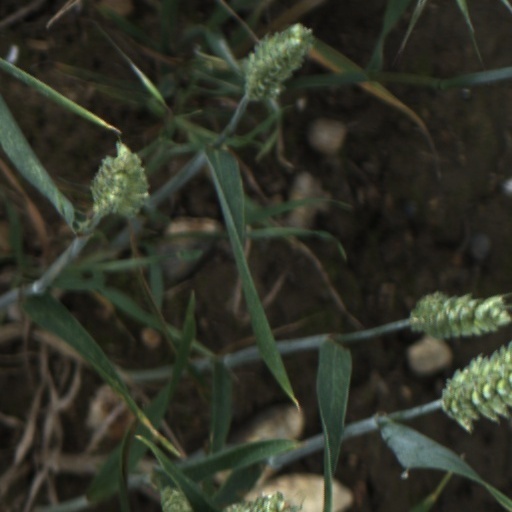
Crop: wheat